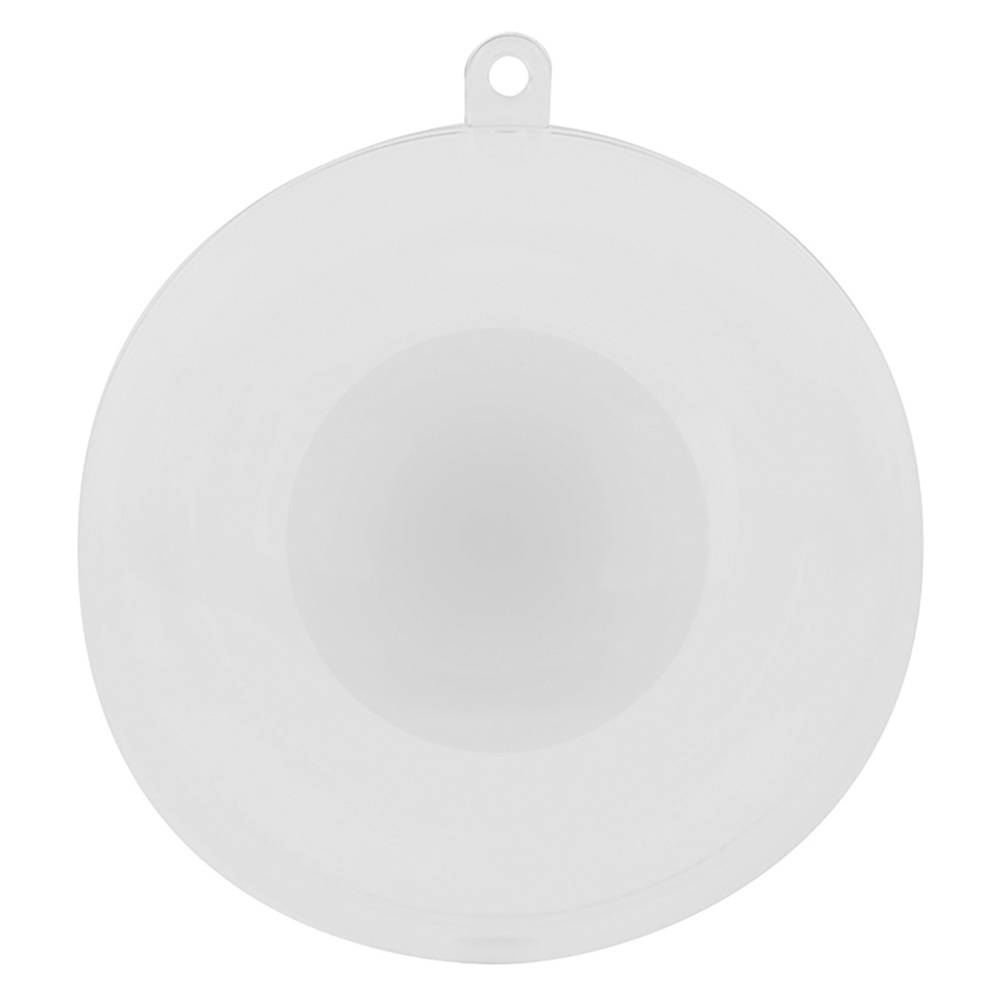
Plastic Ball with Cut Out Opening 80mm 10pcs
This Plastic Ball with Cut Out Opening 80mm 10's is a handy two-piece design and can be used as a bauble as well as a mini diorama! The plastic outer shell can be decorated with permanent pens and markers, alcohol inks, shimmer glass paint and glitter glue. Beads, jewels, modelling foam and Magiclay can also be added to its surface. TIP: Place egg halves flat side down to make the shell easier to decorate. Each Plastic Ball with Cut Out Opening can be filled with trinkets, glitter, pom poms, modelled creations, or be transformed into a scene or setting. Use a festive or celebratory ornament, a hanging diorama, time capsule or keepsake. To display, hang from a tree, a picture hook, a door handle or add a suction cap to display on a window.
Brand: The Creative School Supply Company
Category: Arts & Entertainment > Hobbies & Creative Arts > Arts & Crafts > Art & Crafting Materials > Craft Shapes & Bases